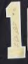
Number: 1